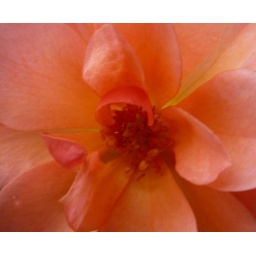
Blushing rose shares centre, soft salmon pink patio rose glowing in the soft pre-twilight